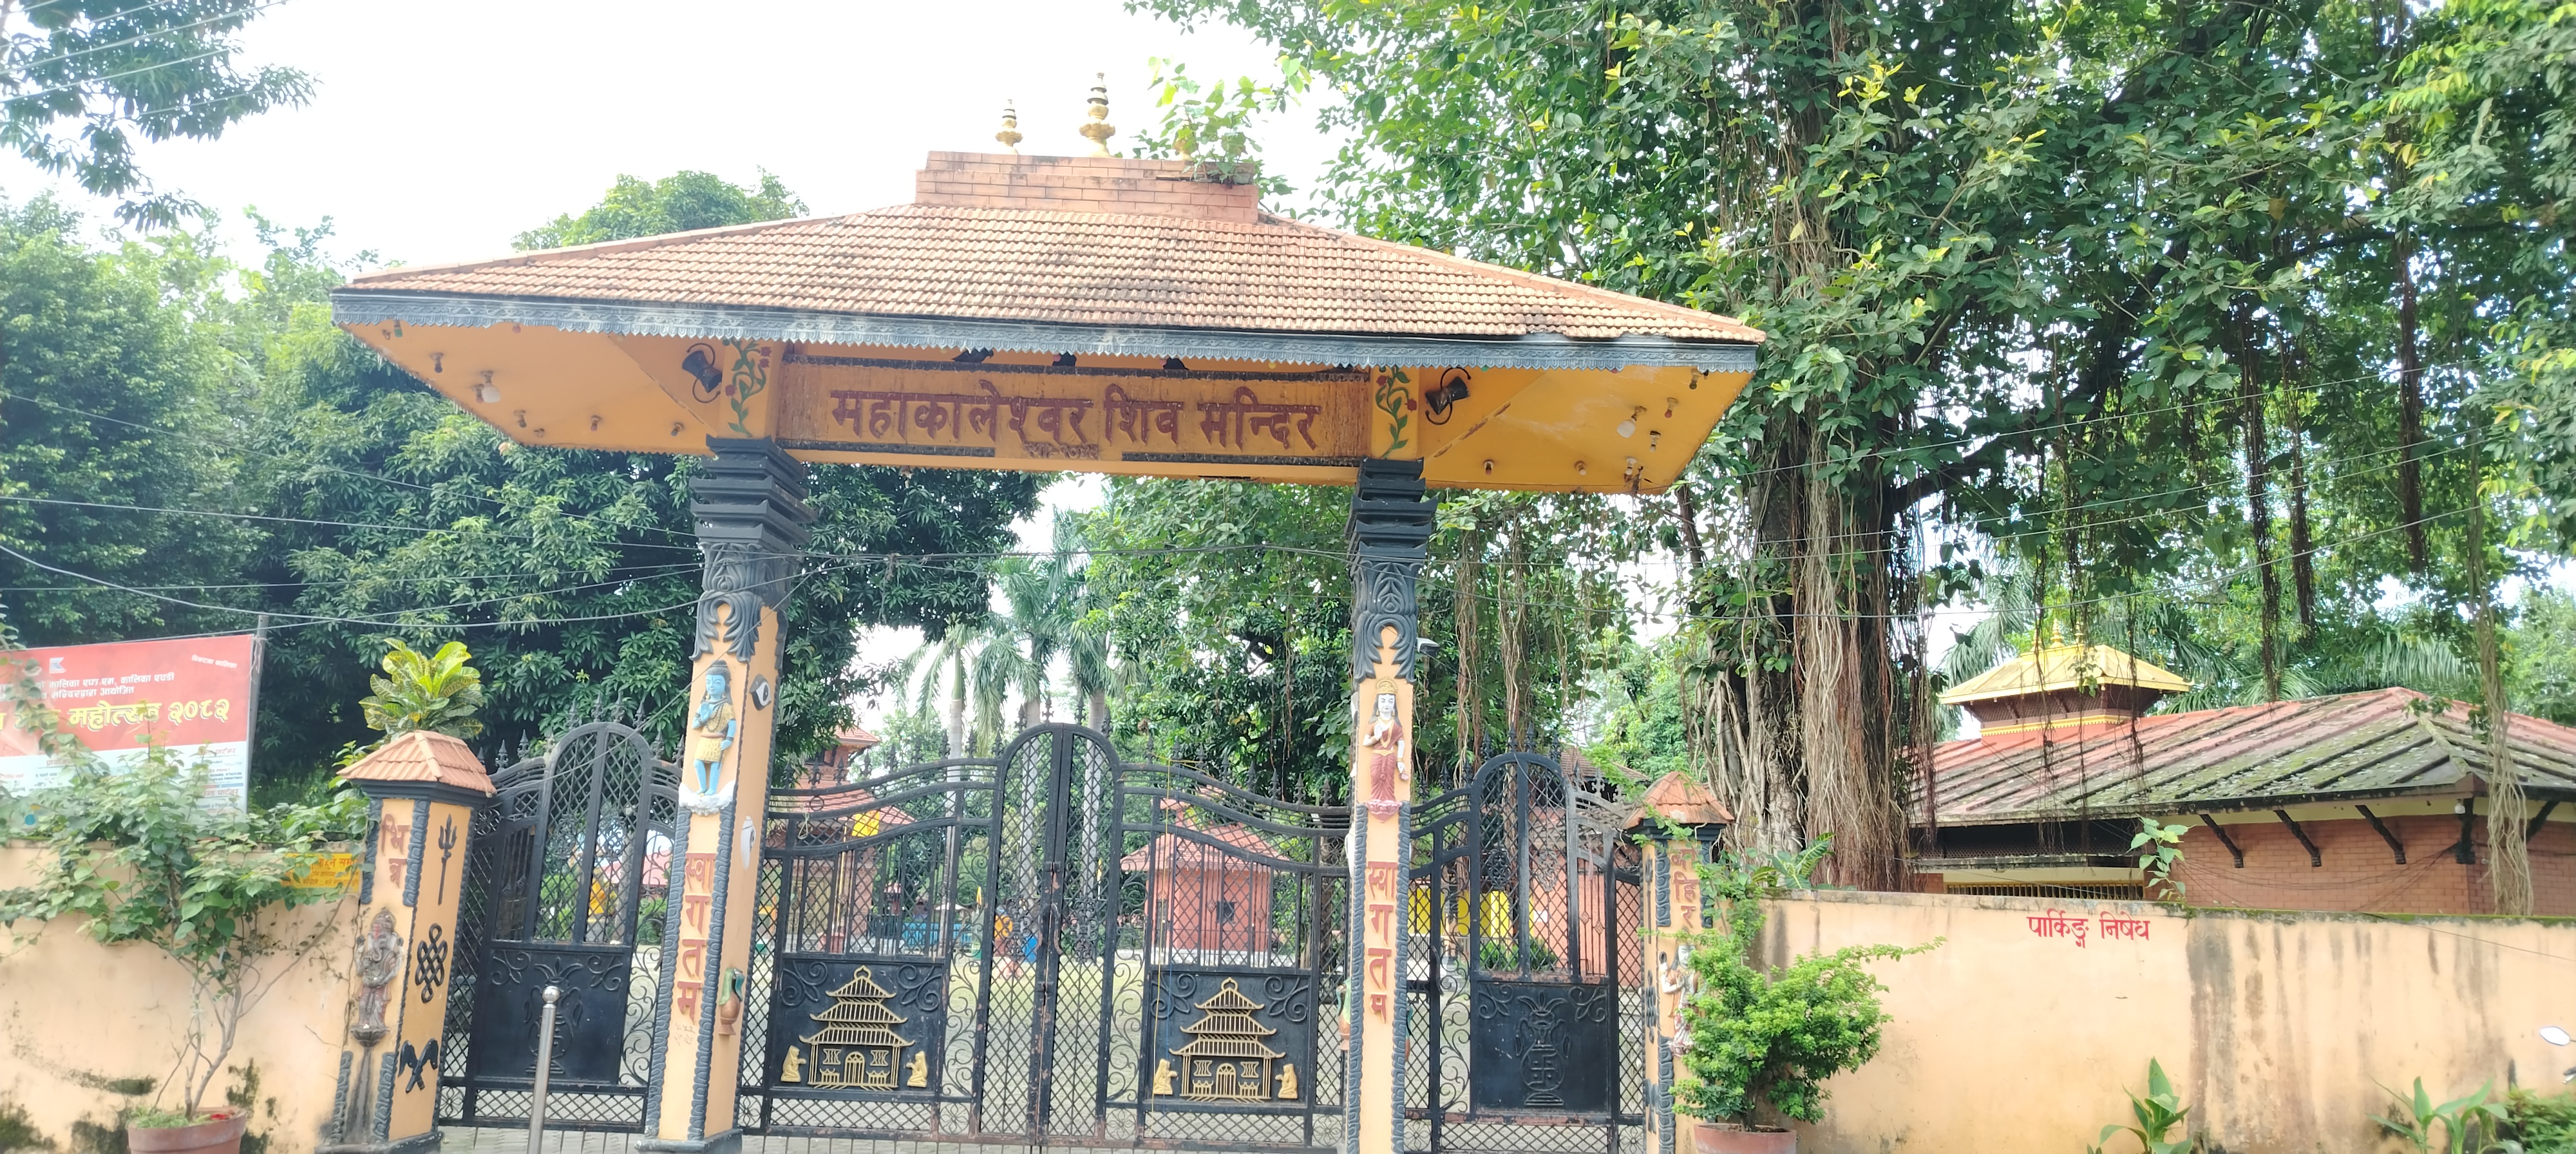
Heritage site: MahaKaleshwor_Shiva_Temple